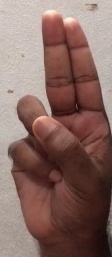
ASL sign: U